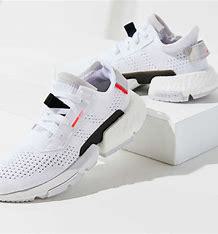
Brand: Adidas
Model: Pod S3 1